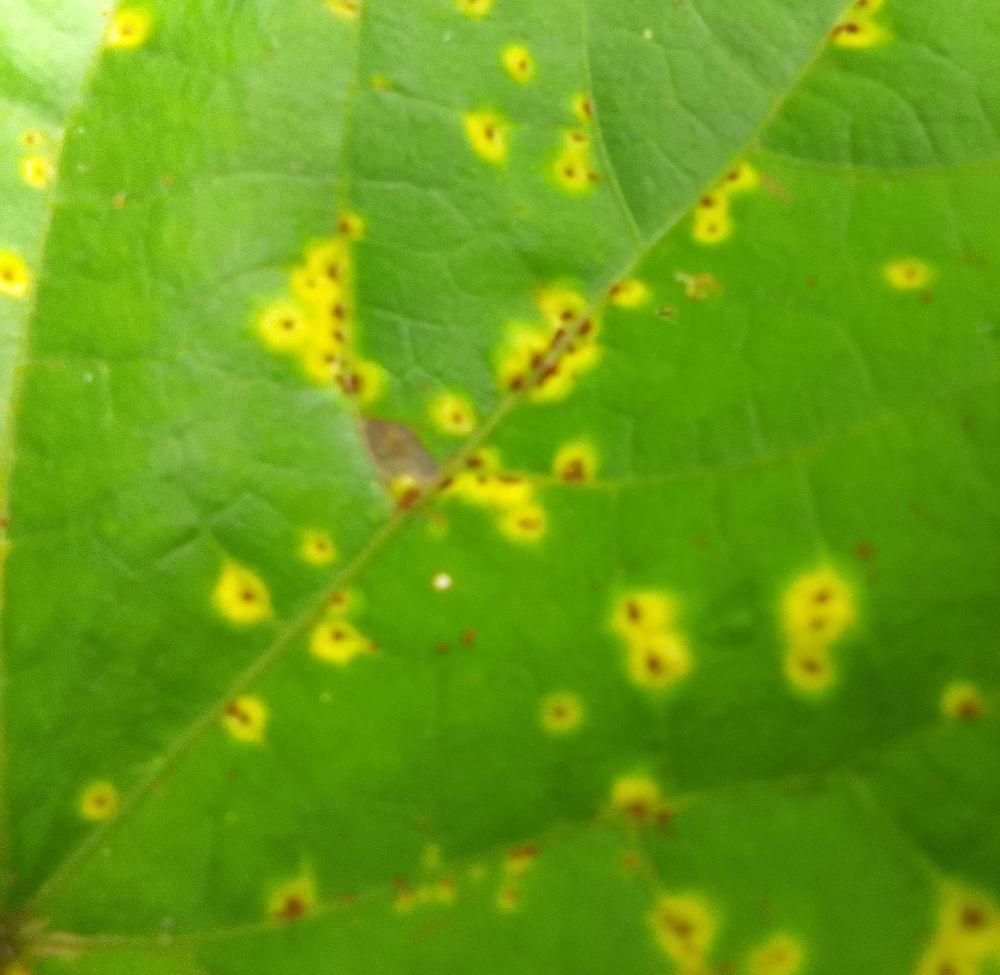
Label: rust